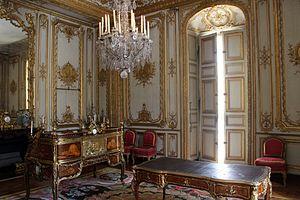
Château de Versailles, Cabinet intérieur du Roi. This building is indexed in the Base Mérimée, a database of architectural heritage maintained by the French Ministry of Culture,